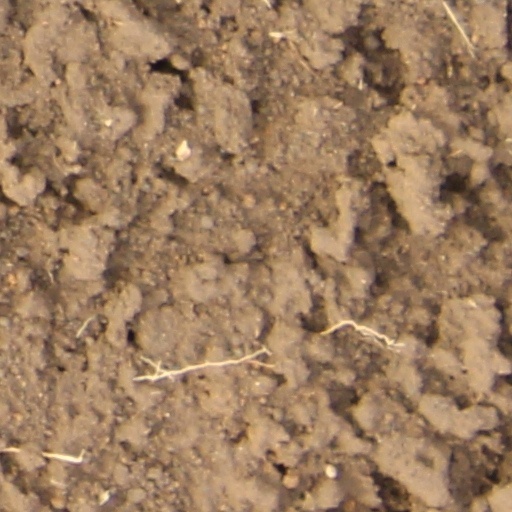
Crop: wheat